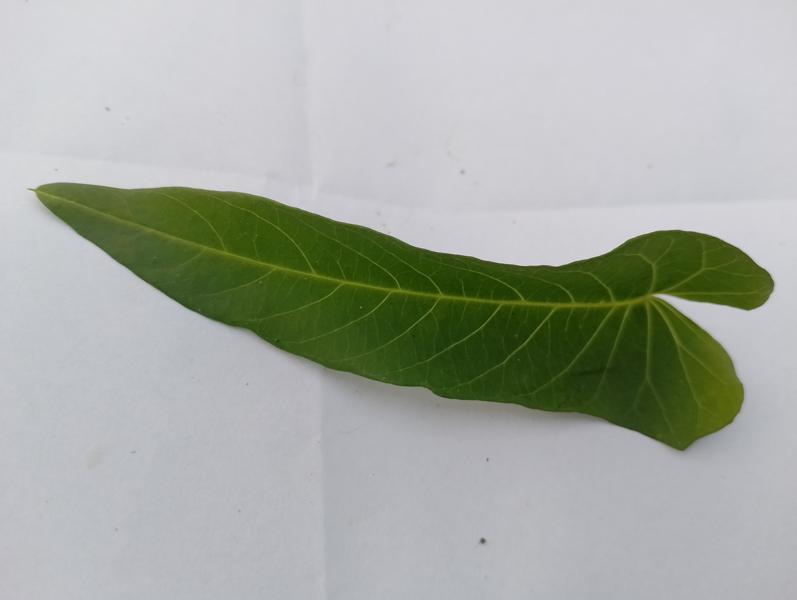
Weed species: Ipomoea aquatic